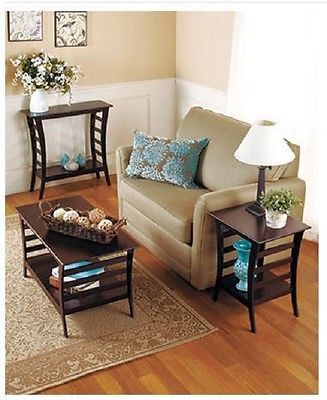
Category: table